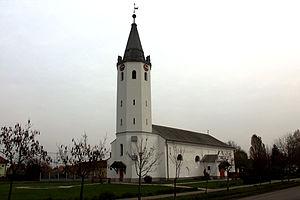
Porcsalma est un village et une commune du comitat de Szabolcs-Szatmár-Bereg en Hongrie.